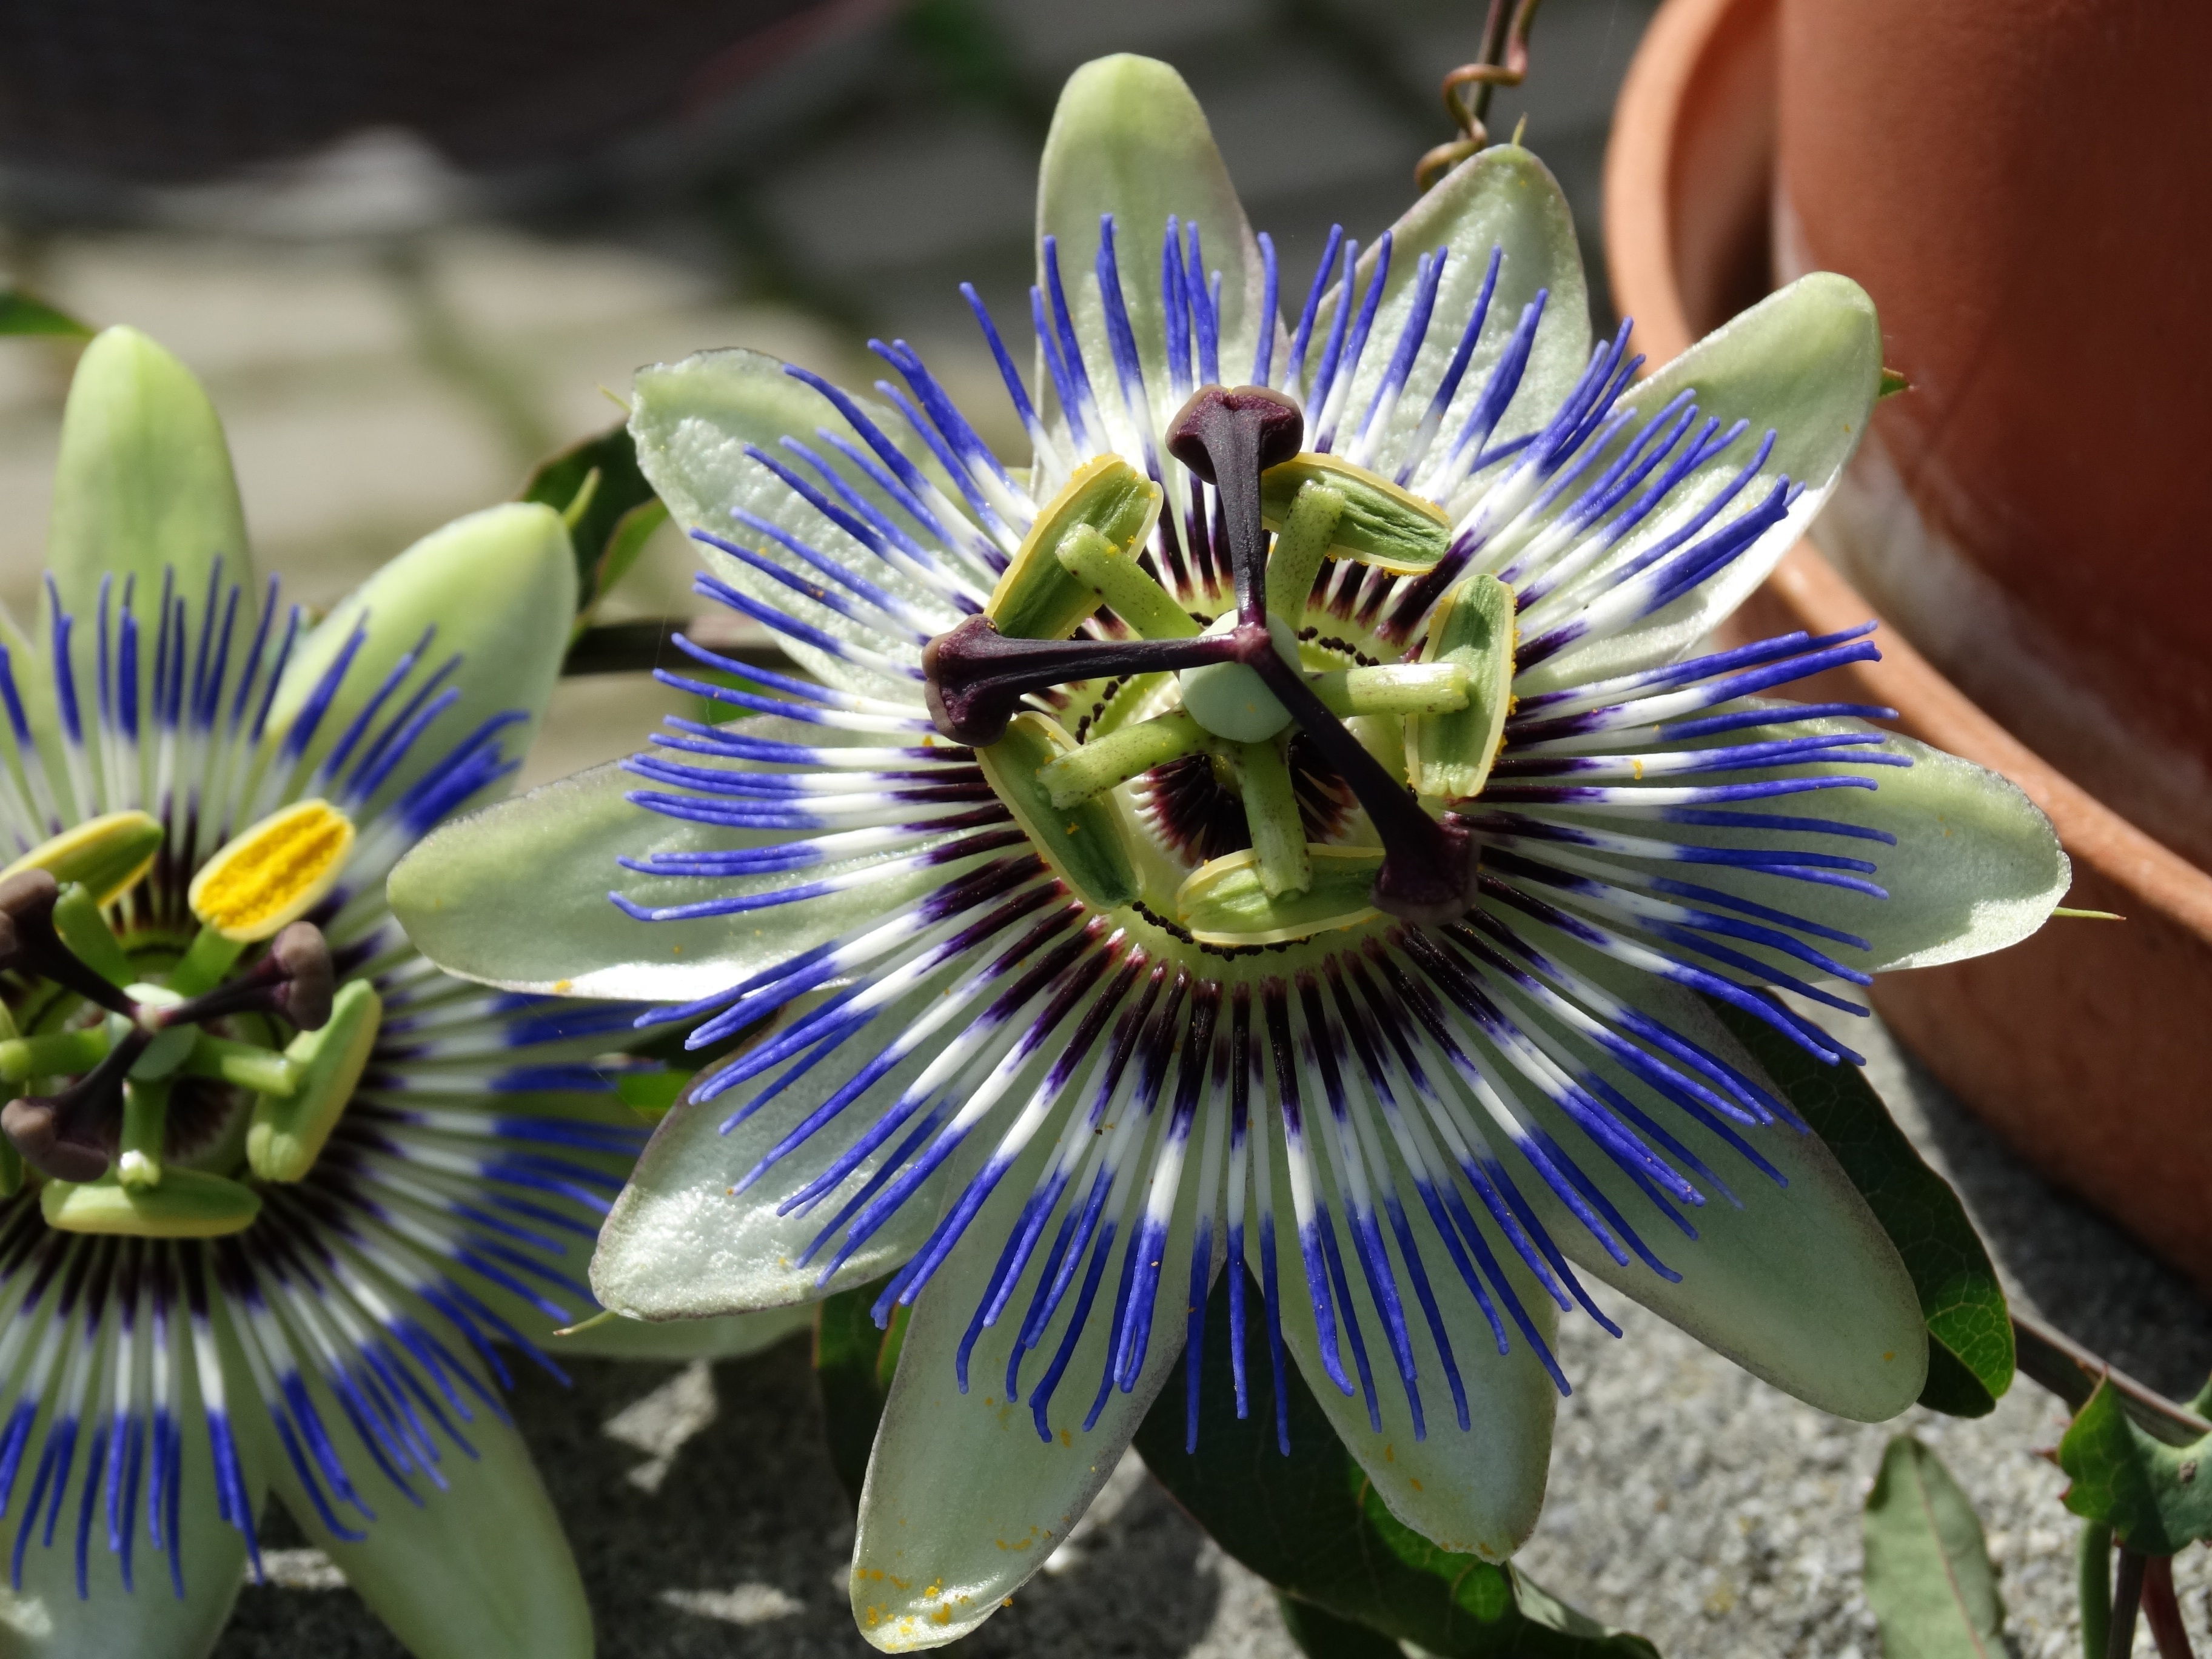
nature, plant, white, flower, bloom, green, color, botany, garden, flora, wildflower, flowers, close up, farbenpracht, violet, beautiful, exotic, passion flower, macro photography, blossomed, flowering plant, land plant, passion flower family, purple passionflower, giant granadilla